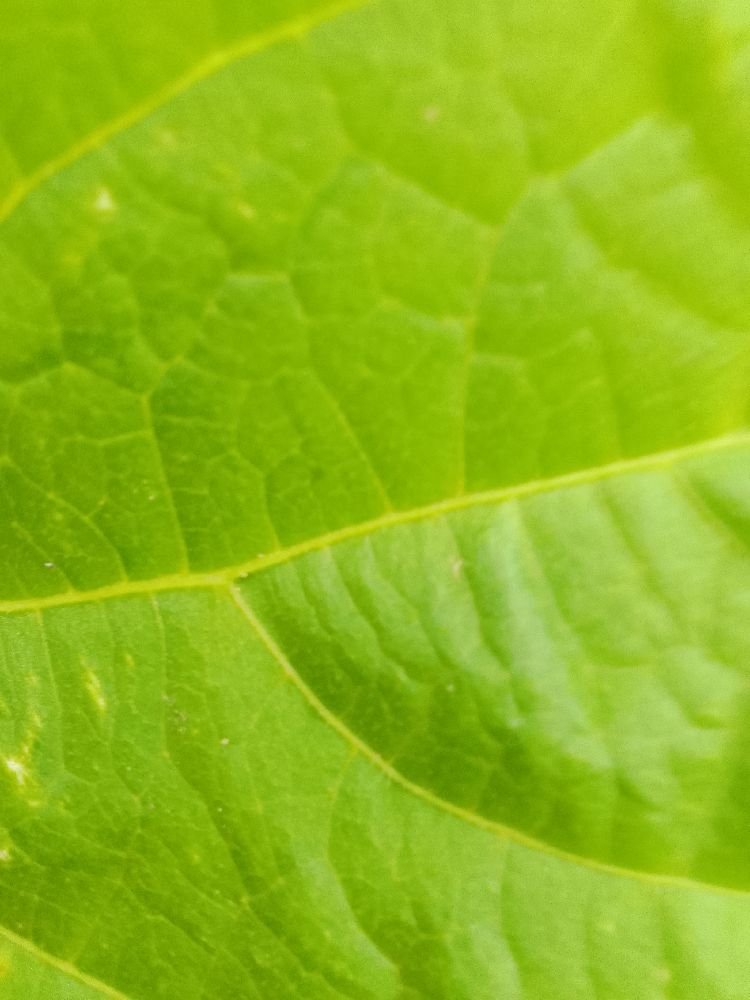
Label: healthy